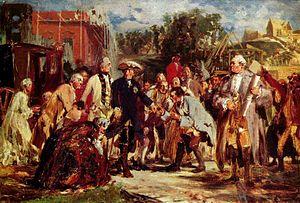
Frédéric II de Prusse, dit Frédéric le Grand, né le 24 janvier 1712 à Berlin, mort le 17 août 1786 à Potsdam, de la maison de Hohenzollern, est roi de Prusse de 1740 à 1786, le premier à porter officiellement ce titre. Il est simultanément le 14ᵉ prince-électeur de Brandebourg.